Sharana Basaveshwara Temple

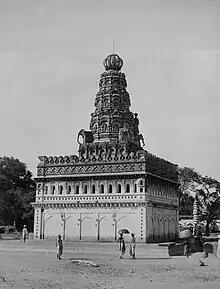
Sharana Basaveshwara Temple between December 1887- February 1888.

Sharana Basaveshwara Temple is a shrine at Kalaburgi (Gulbarga), an ancient town in the north-eastern part of Karnataka.